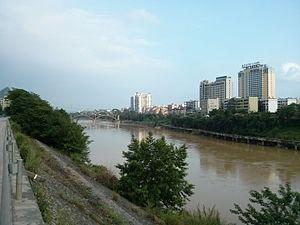
Yizhou est une ville de la région autonome du Guangxi en Chine. Elle est placée sous la juridiction de la ville-préfecture de Hechi.